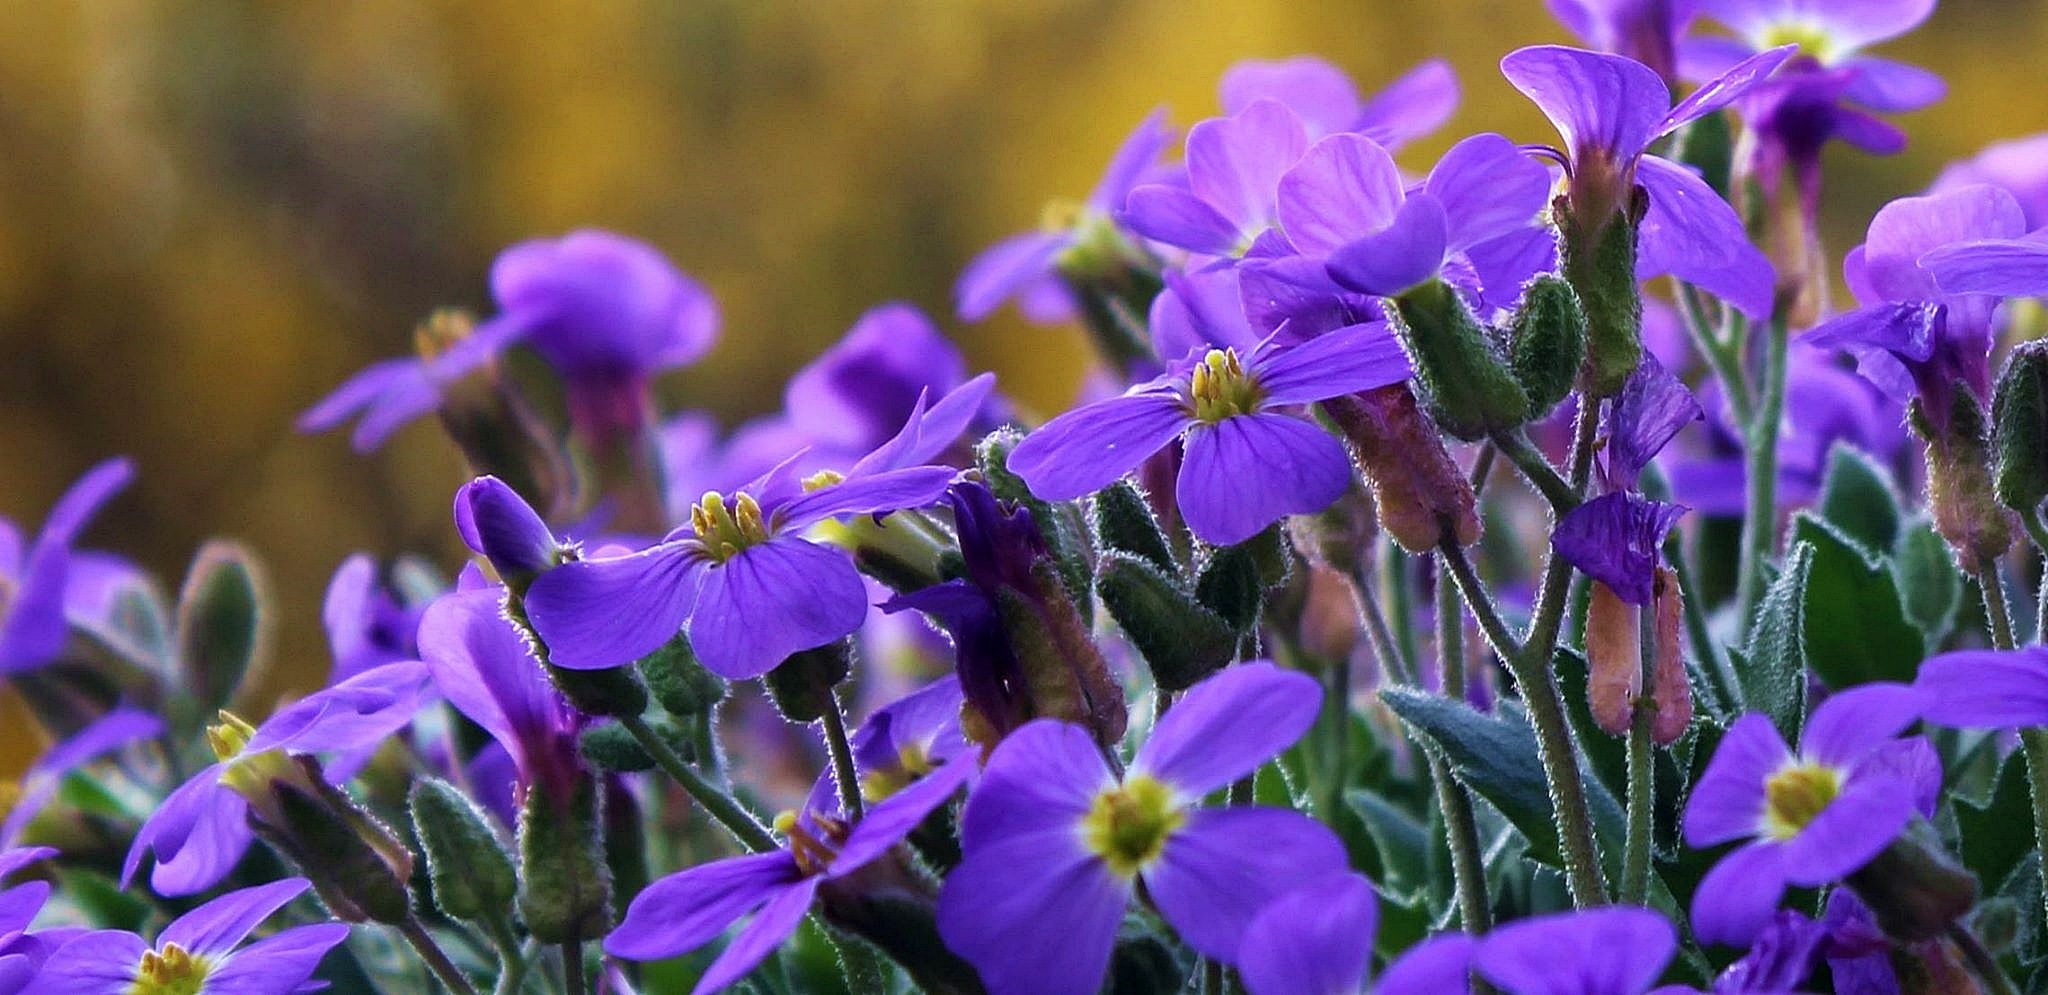
nature, blossom, plant, flower, garden, flora, wildflower, eye, shrub, crocus, purple flower, viola, cranesbill, macro photography, flowering plant, annual plant, land plant, violet family, iris family